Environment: real
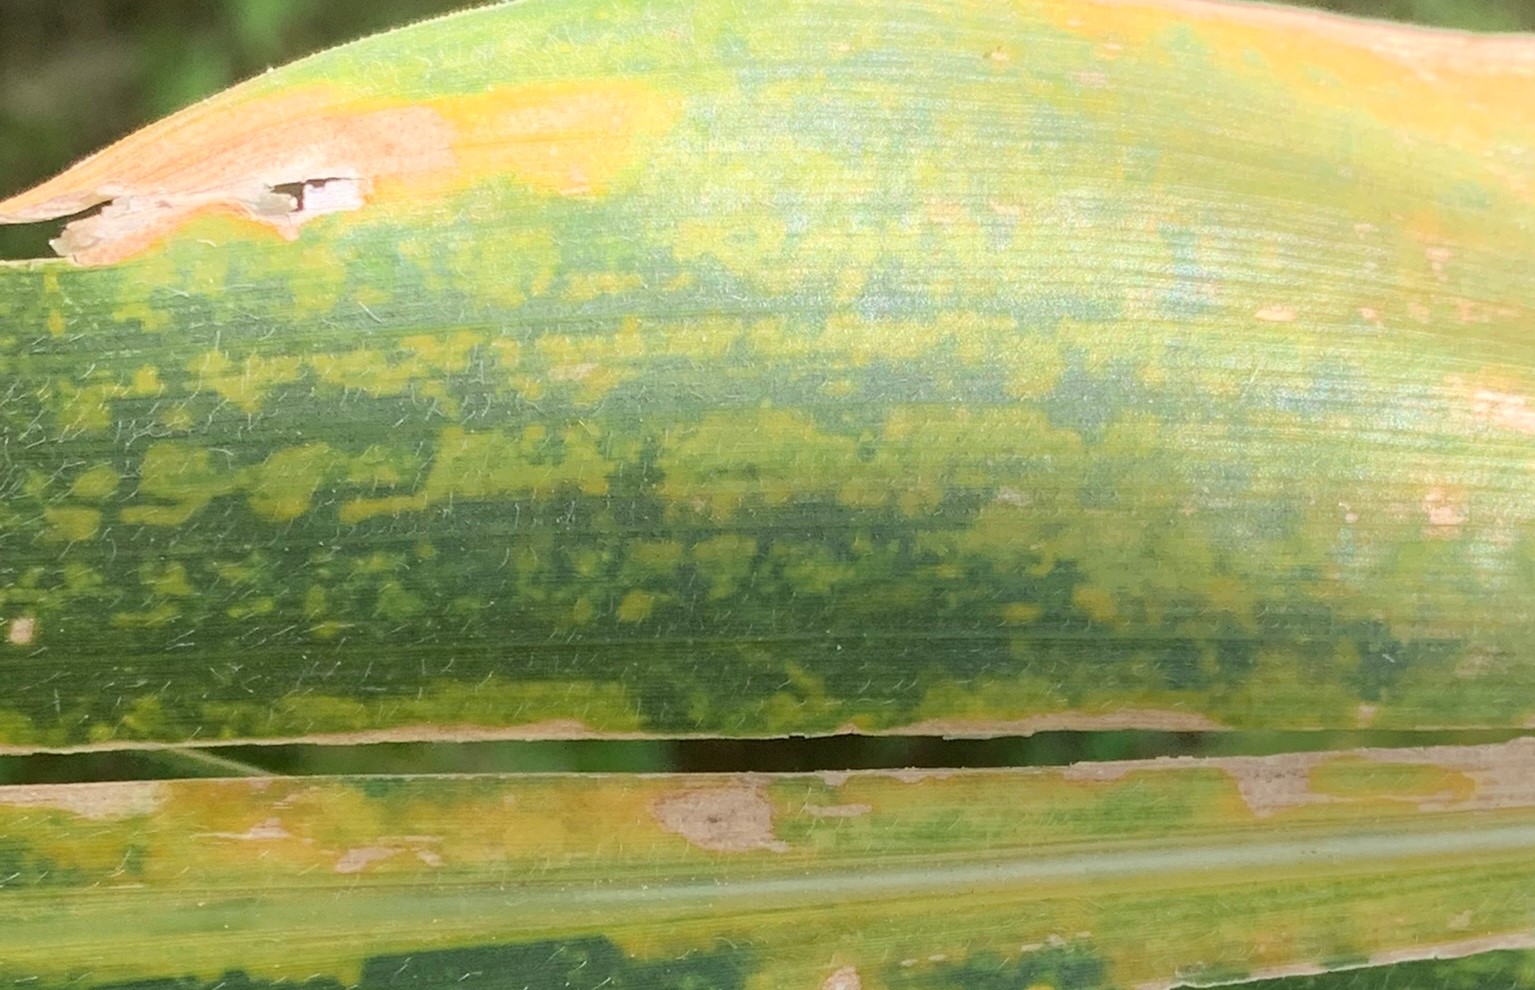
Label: lethal_necrosis